Giovanni Baptista Ferrari

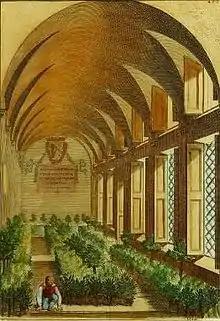
Hand-colored engraving depicting citrus growing techniques. Illustration from "Hesperides" by Giovanni Battista Ferrari, 1646

Another work is the "Hesperides sive de Malorum Aureorum Cultura et Usu Libri Quatuor", first published in 1646. Ferrari's close relationship with Cassiano dal Pozzo (1588-1657), a noted scholar and student of citrus, led to the creation of this work. The first volume of this work is devoted to citrus and its many varieties and variations.